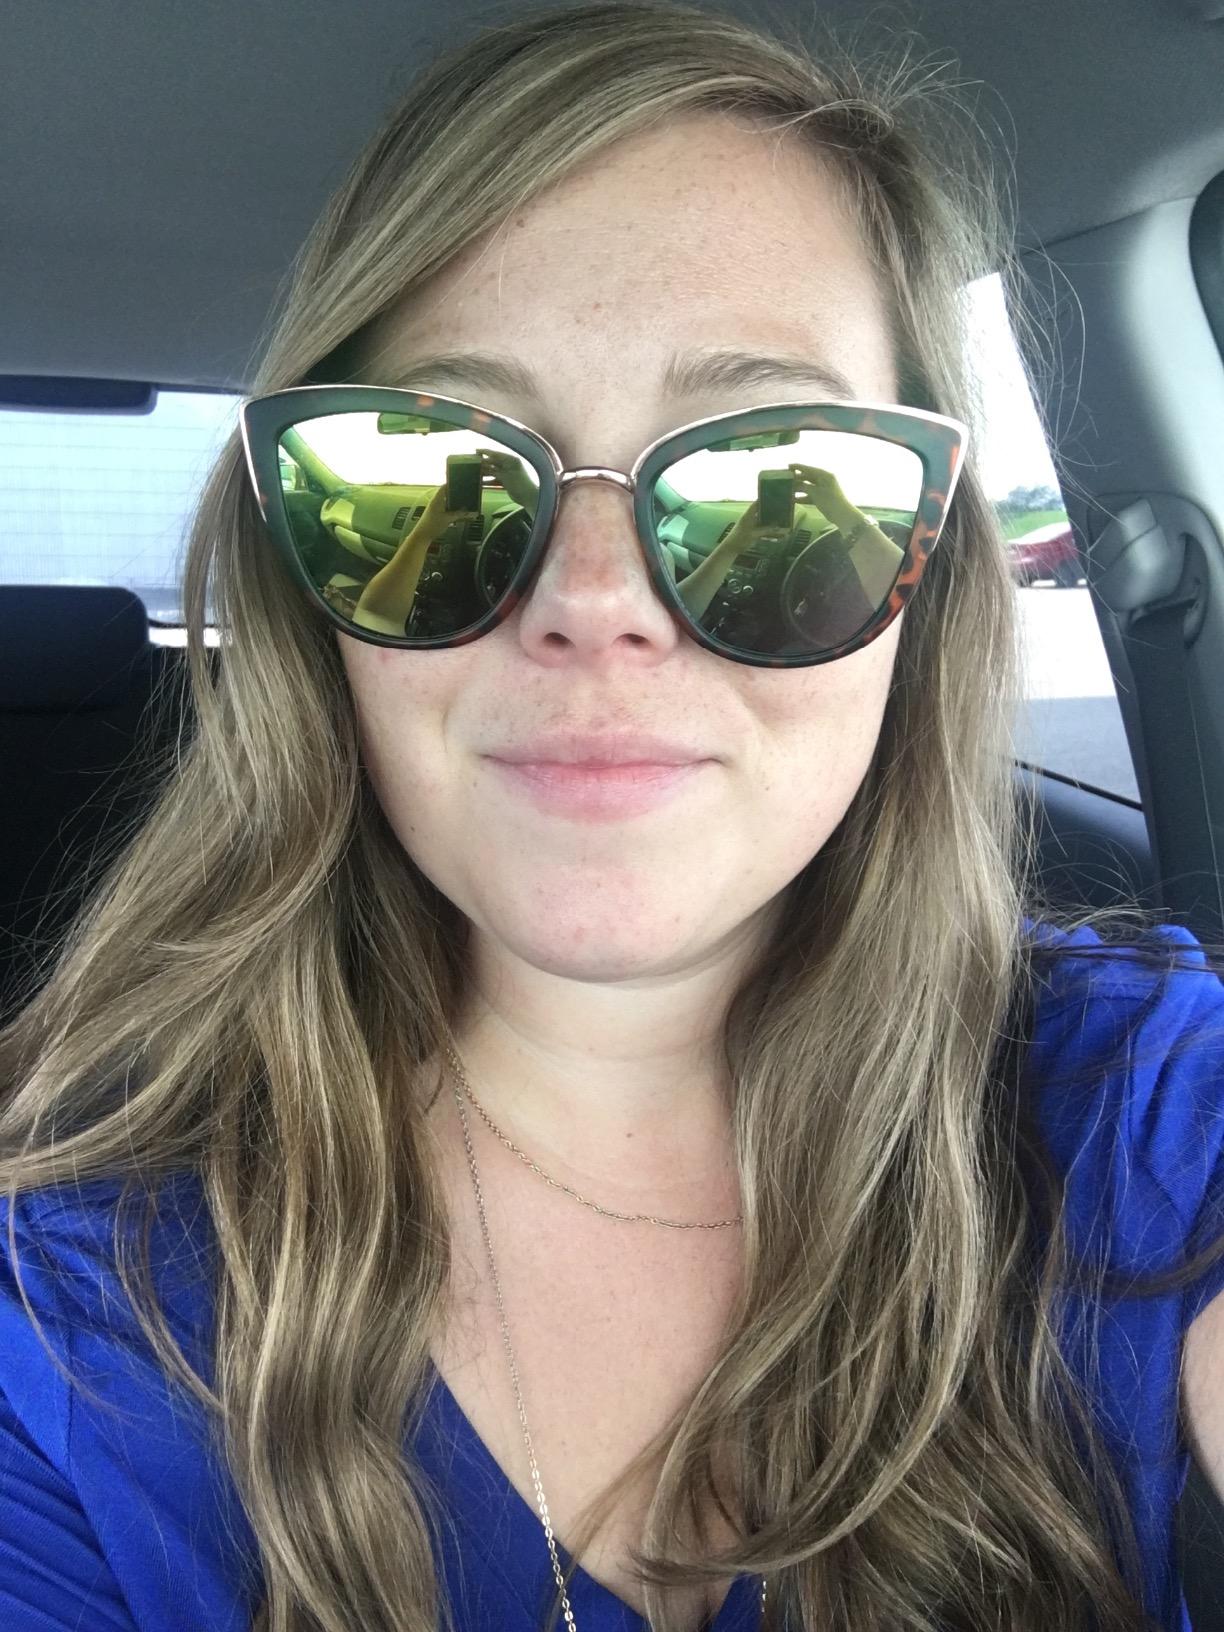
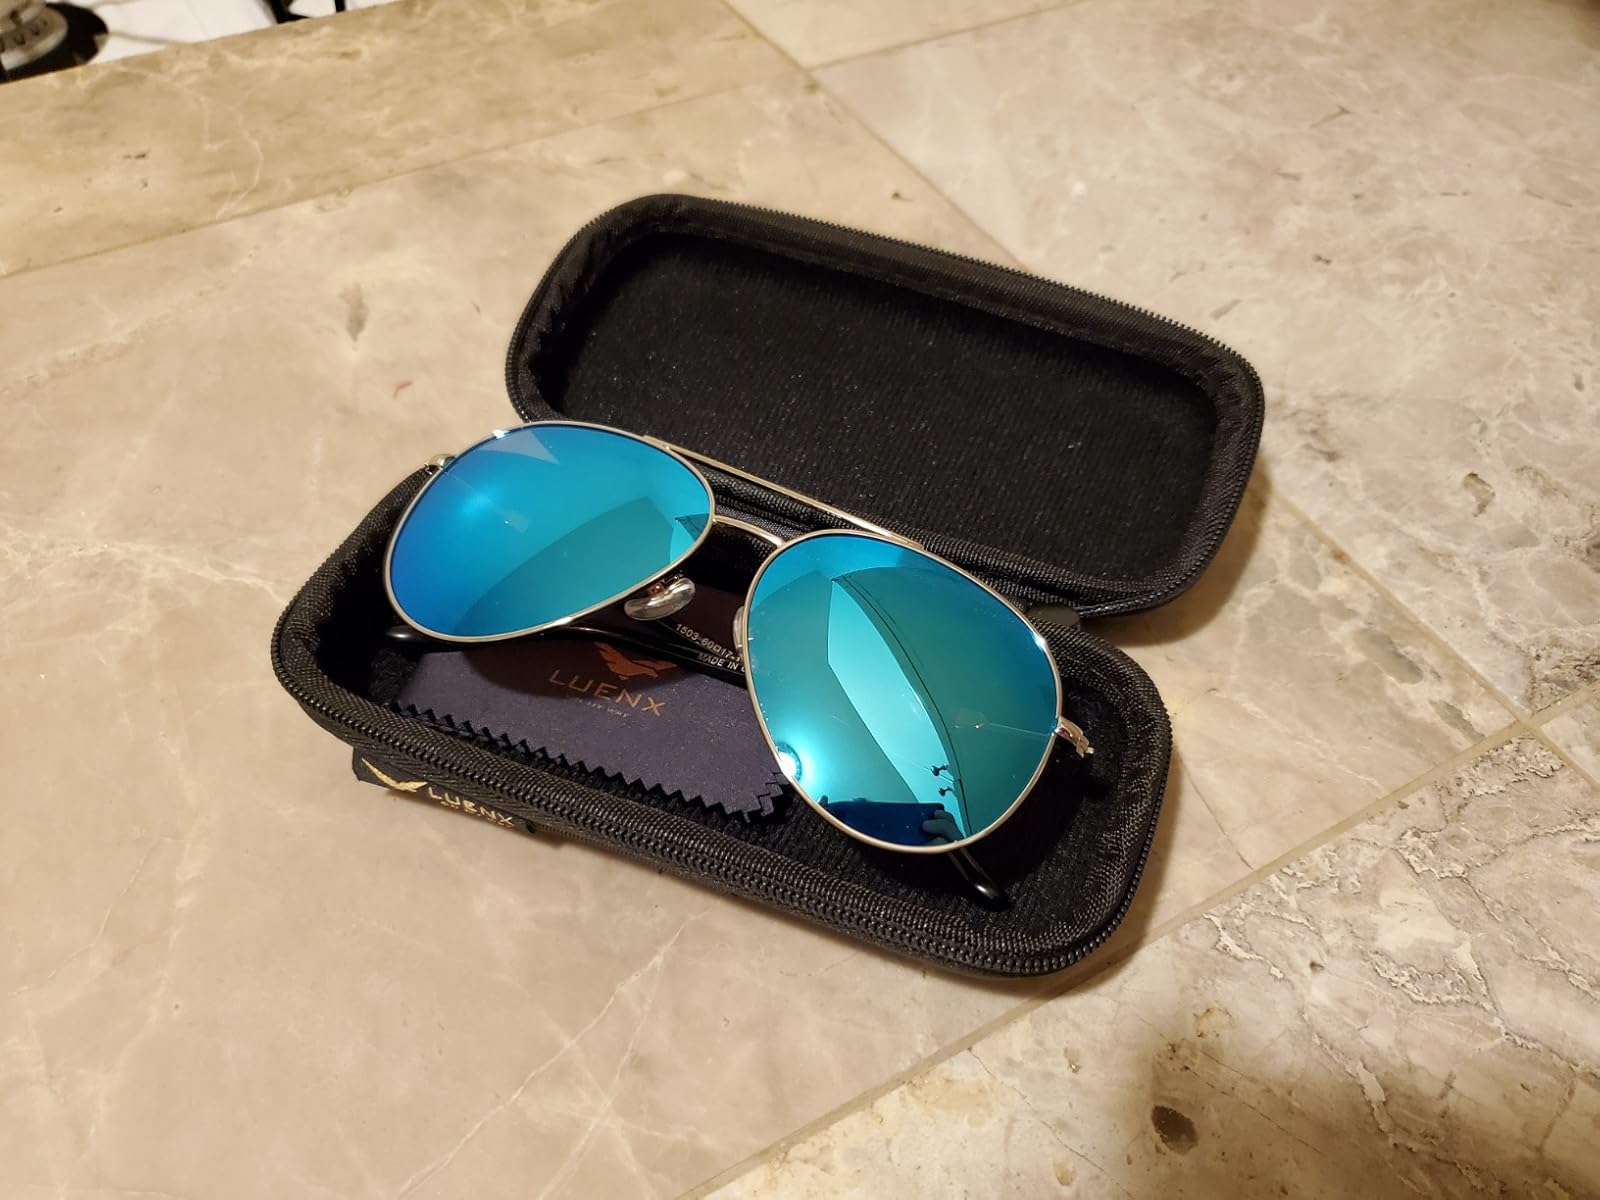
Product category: accessories_sunglasses
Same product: no